Ice Age: The Meltdown

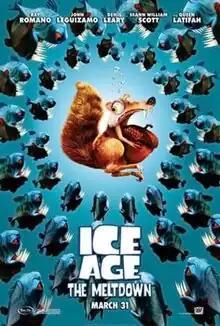
Theatrical release poster

Ice Age: The Meltdown is a 2006 American animated adventure comedy film produced by Blue Sky Studios and distributed by 20th Century Fox. It is the sequel to "Ice Age" (2002) and the second installment in the "Ice Age" film series. The film was directed by Carlos Saldanha from a screenplay written by Peter Gaulke, Gerry Swallow, and Jim Hecht, and a story by Gaulke and Swallow. Ray Romano, John Leguizamo, Denis Leary, and Chris Wedge reprise their roles from the first "Ice Age" film, with newcomers Seann William Scott, Josh Peck, and Queen Latifah joining the cast. In the film, Manny, Sid, and Diego attempt to escape an impending flood, during which Manny finds love.